Rufus King (general)

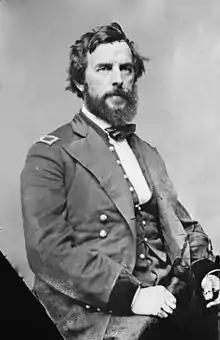
A photograph of King taken between 1855-1865

Rufus King (January 26, 1814October 13, 1876) was an American newspaper editor, public servant, diplomat, and soldier. He served as a Union Army brigadier general in the American Civil War, and was responsible for assembling the famed Iron Brigade of the Army of the Potomac. He was later U.S. minister (ambassador) to the Papal States from 1864 to 1867 and was instrumental in the capture of accused Lincoln assassination plotter . Earlier in life, he had been a member of the first board of regents of the University of Wisconsin.